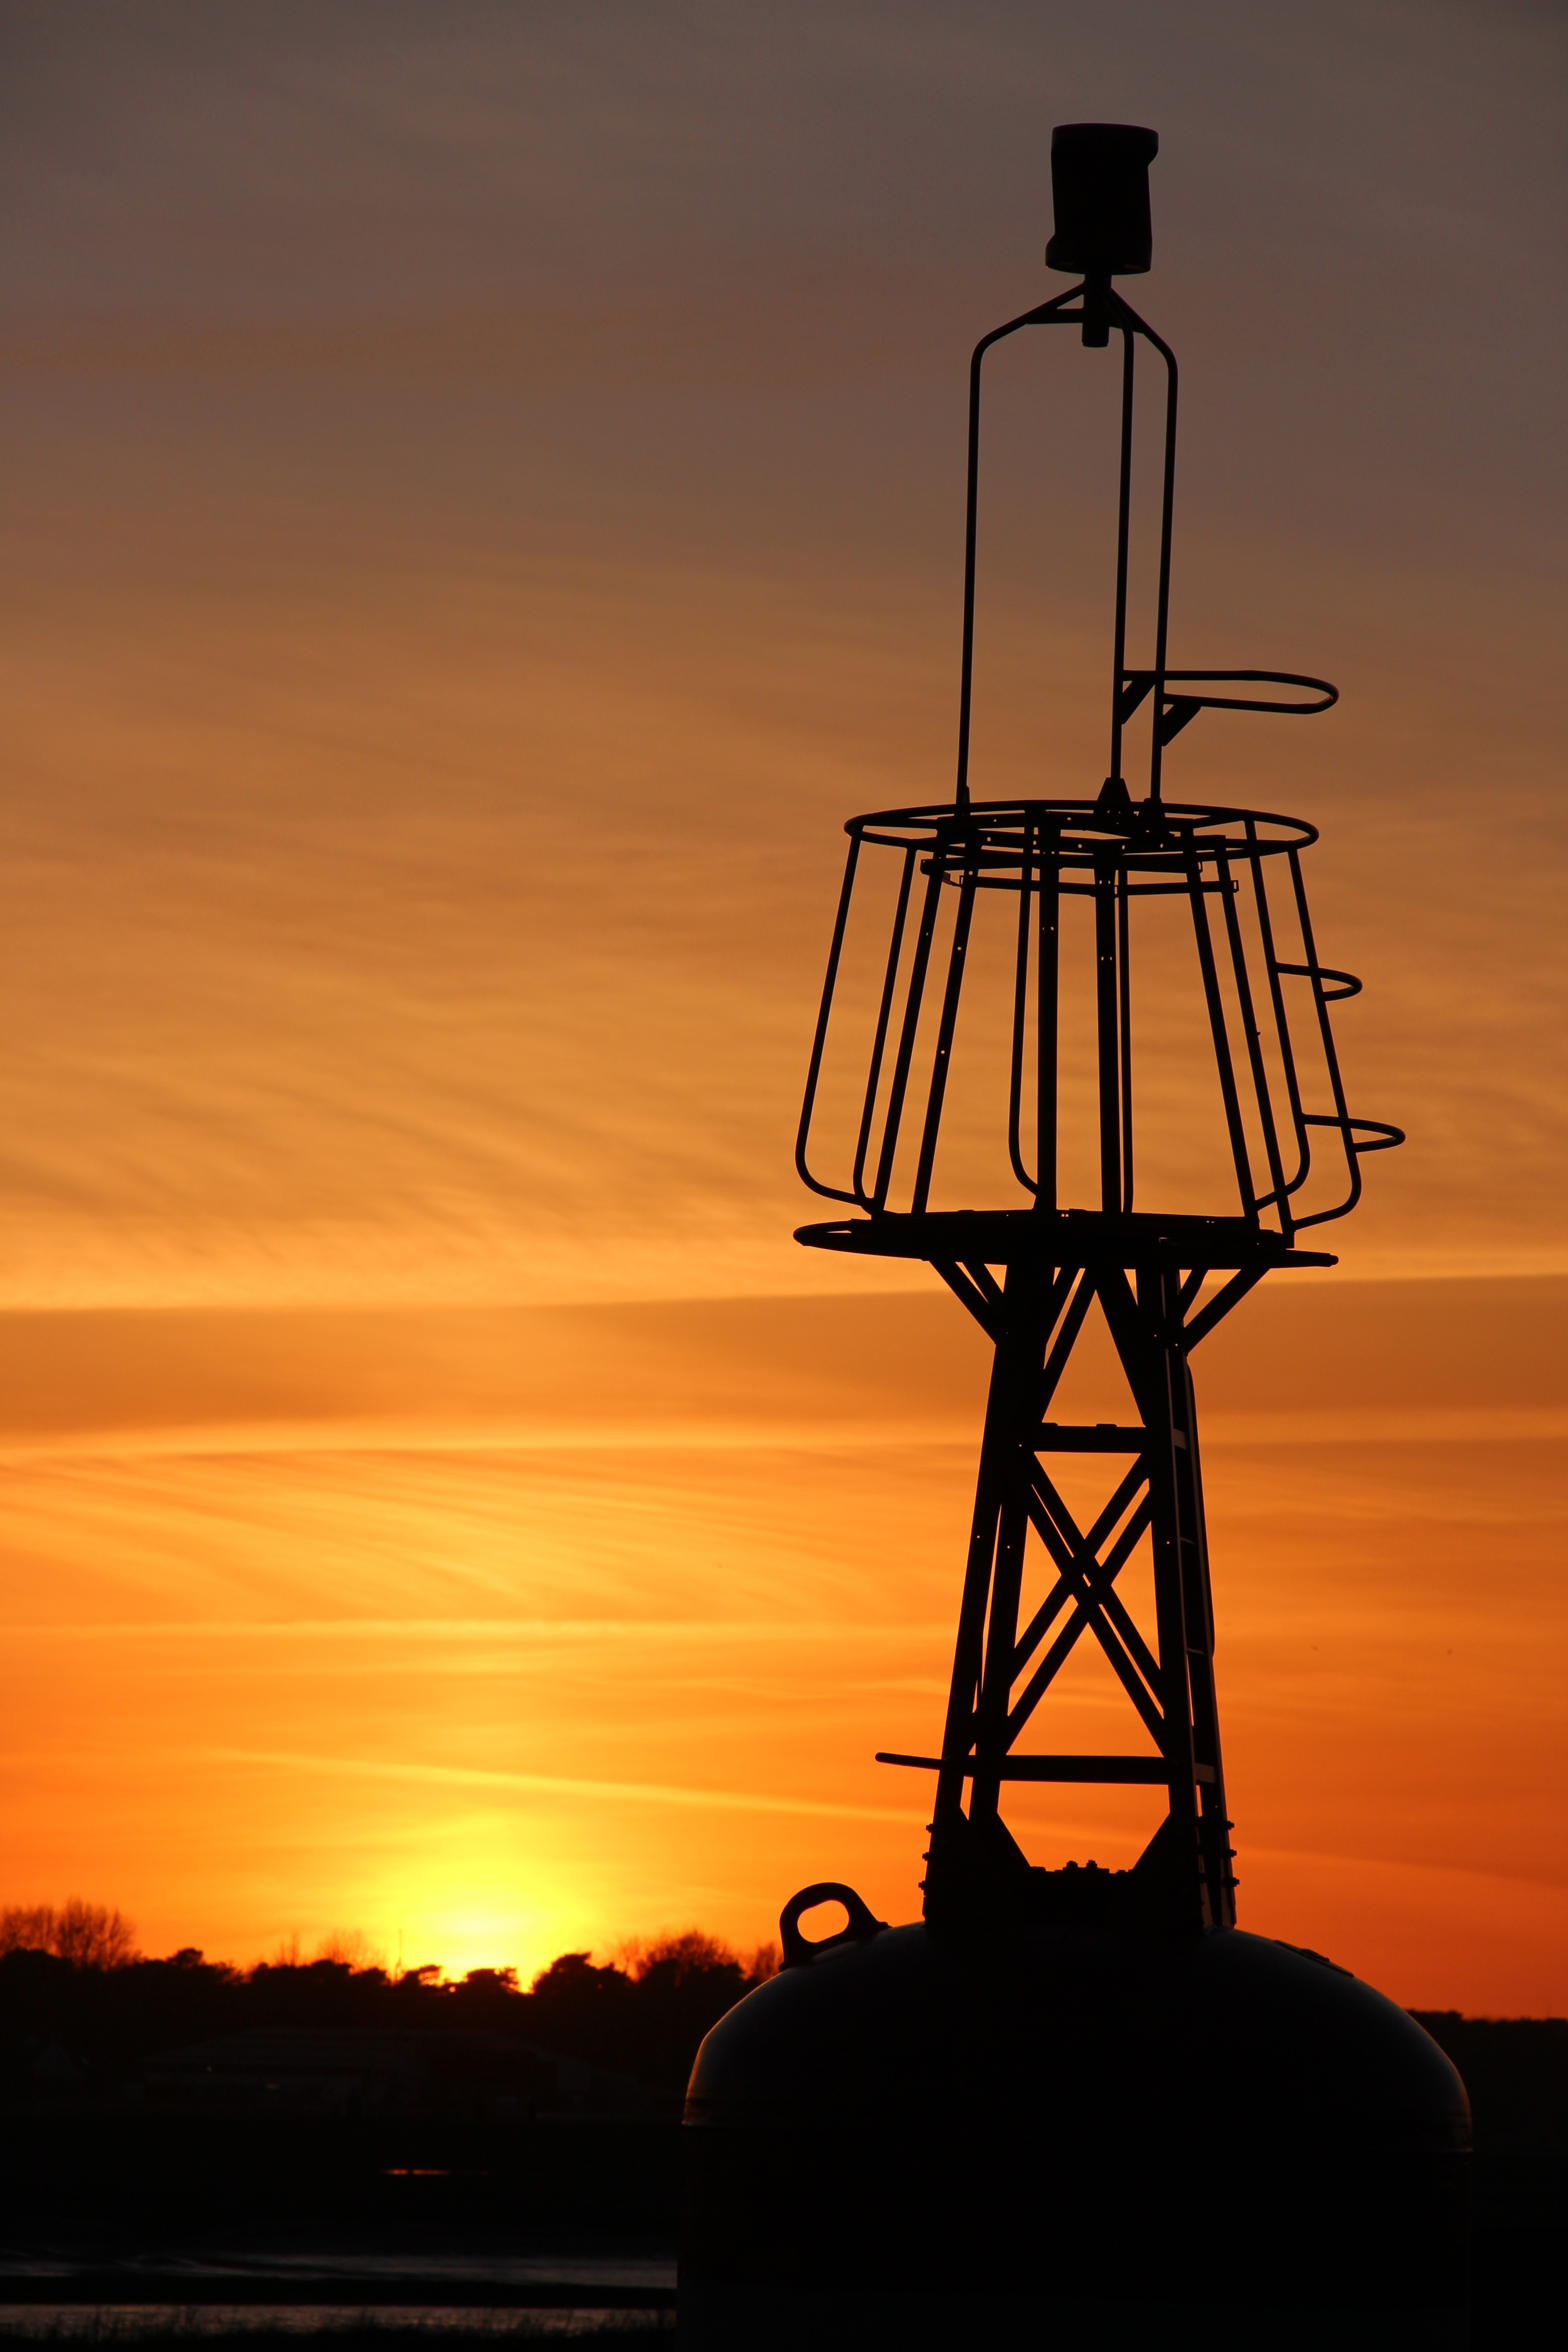
landscape, silhouette, light, cloud, sky, sun, sunrise, sunset, wind, dawn, dusk, evening, tower, beacon, street light, electricity, lighting, colors, lying, afterglow, etaples